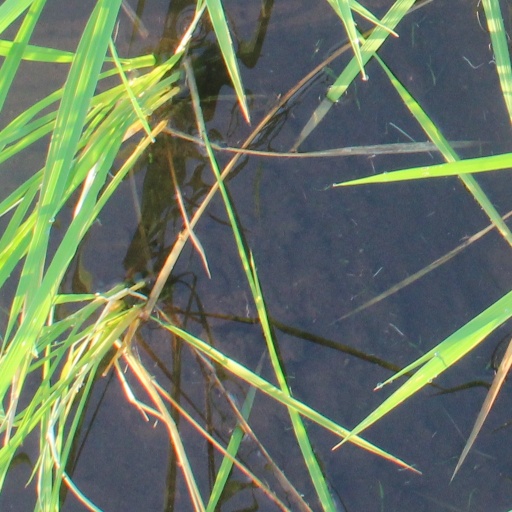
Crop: rice